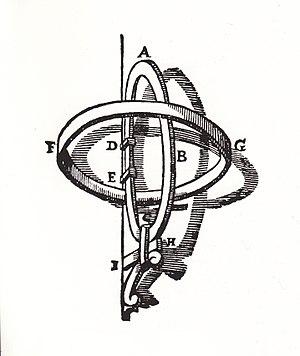
Armilles dites équinoxiales
Une armille est un instrument de mesure et d'observation astronomique utilisé dès le IIIᵉ siècle av. J.-C. par Ératosthène puis au siècle suivant par Hipparque. Son usage, sous sa forme originelle, se perpétue jusqu'à la Renaissance.